Caroline Bittencourt

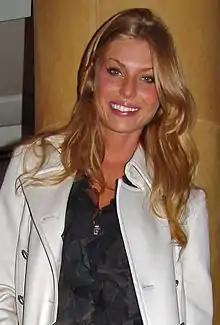
Bittencourt in 2010

Caroline Bittencourt (December 13, 1981 – April 28, 2019) was a Brazilian model and television presenter.